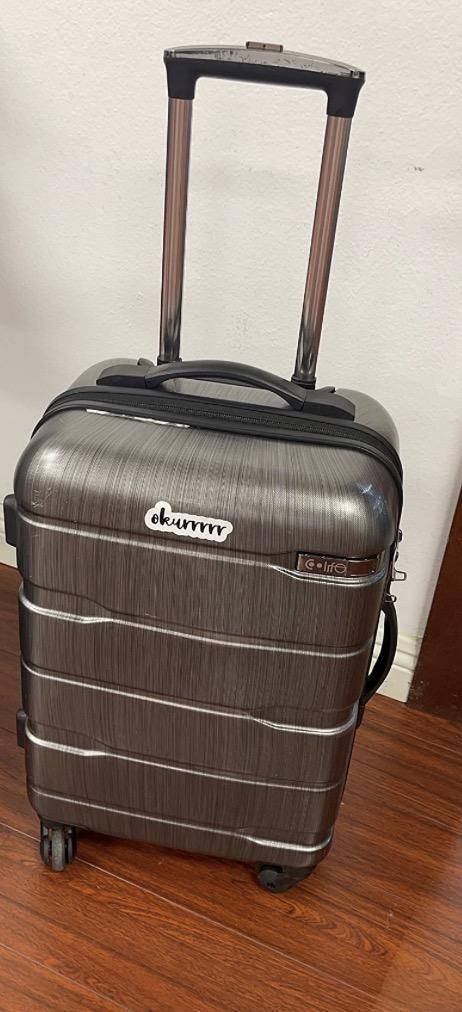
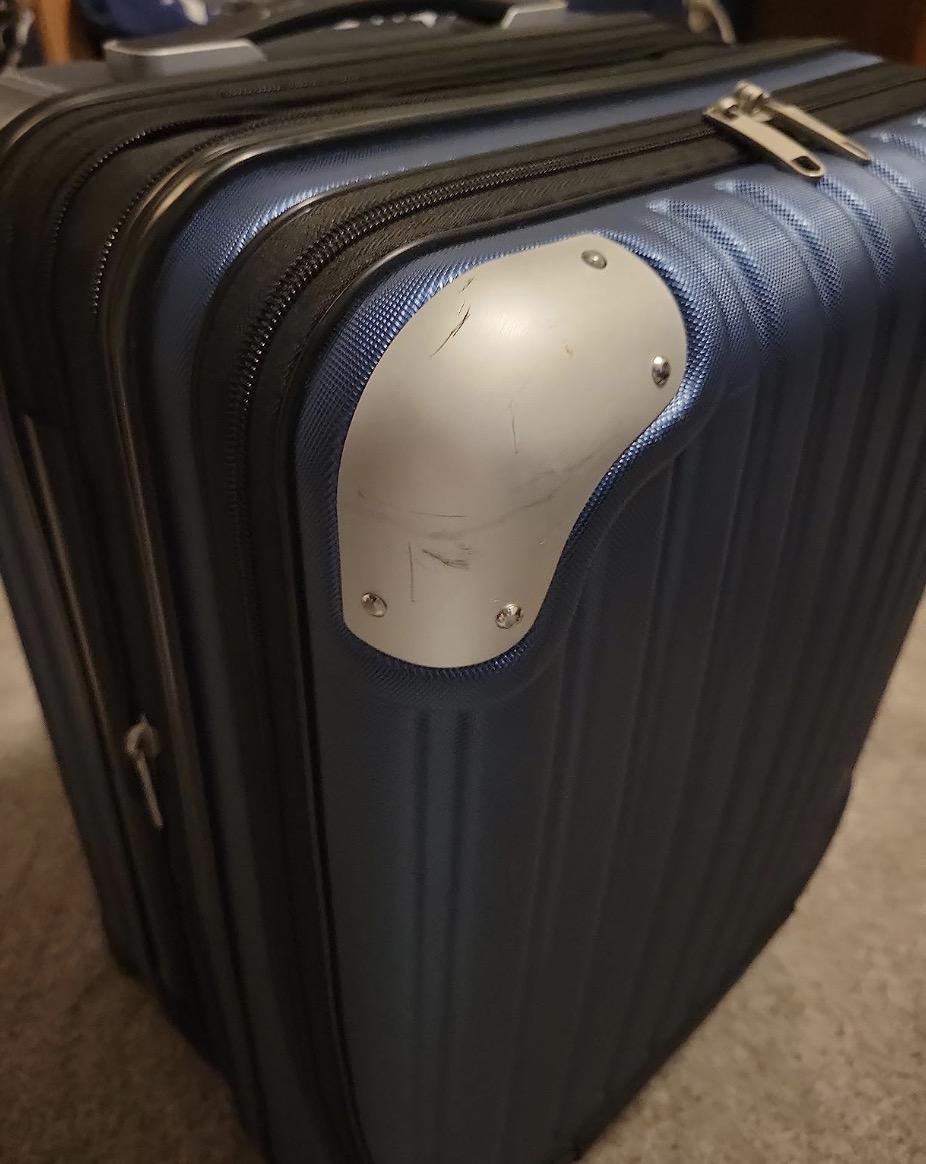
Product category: items_tea
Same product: no